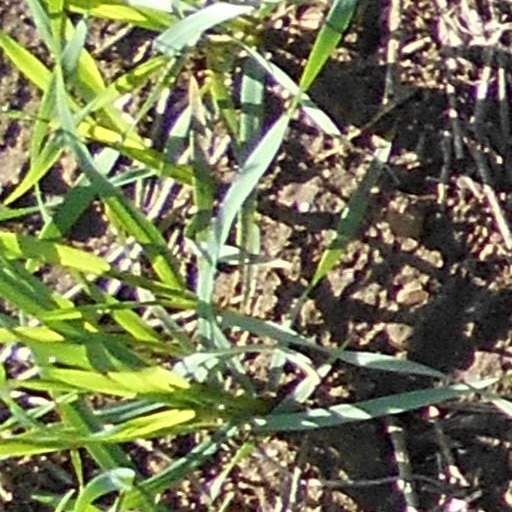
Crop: wheat